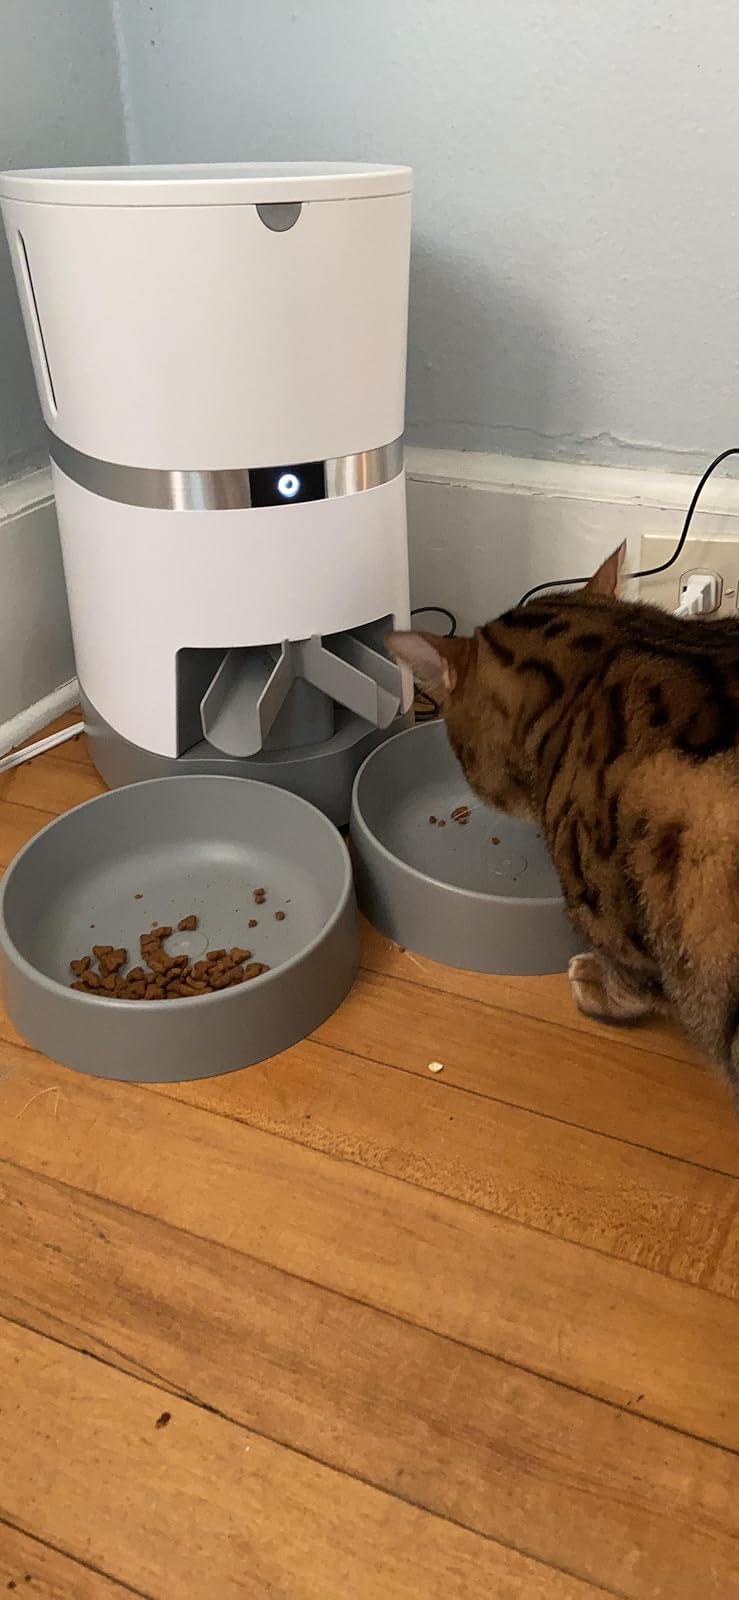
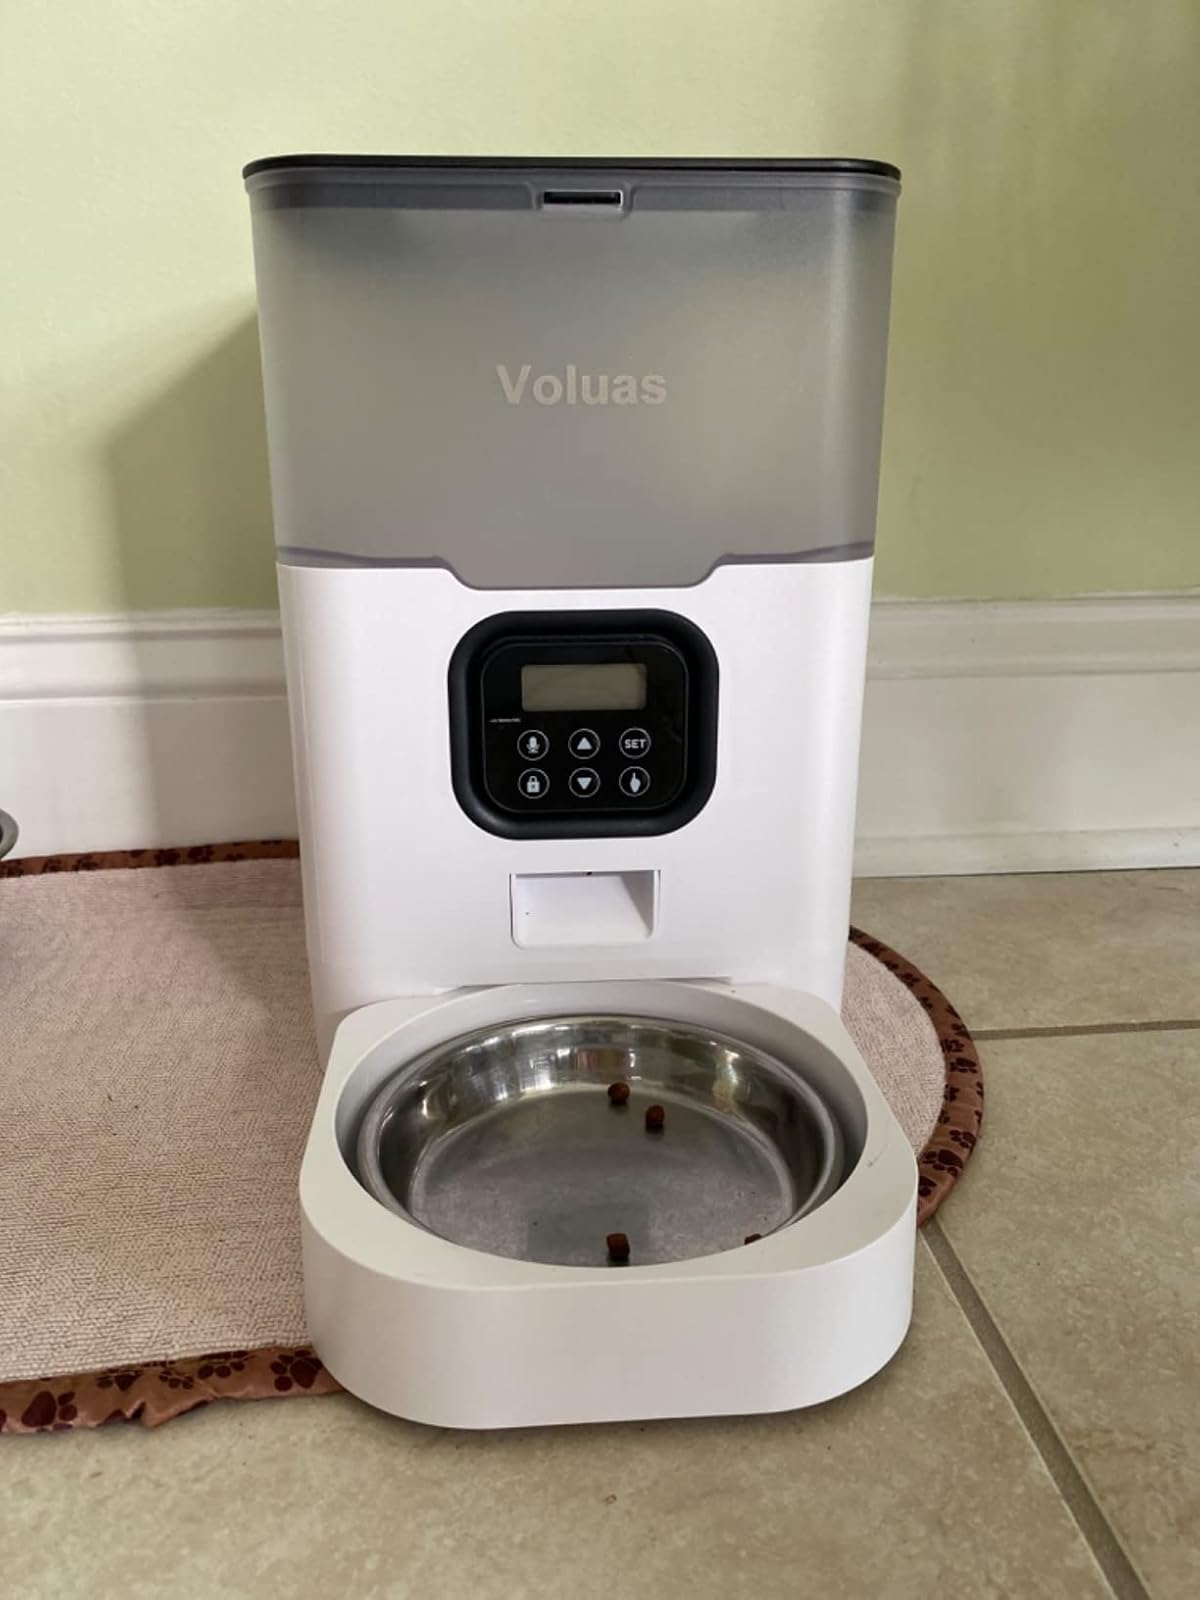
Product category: items_feeder
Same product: no